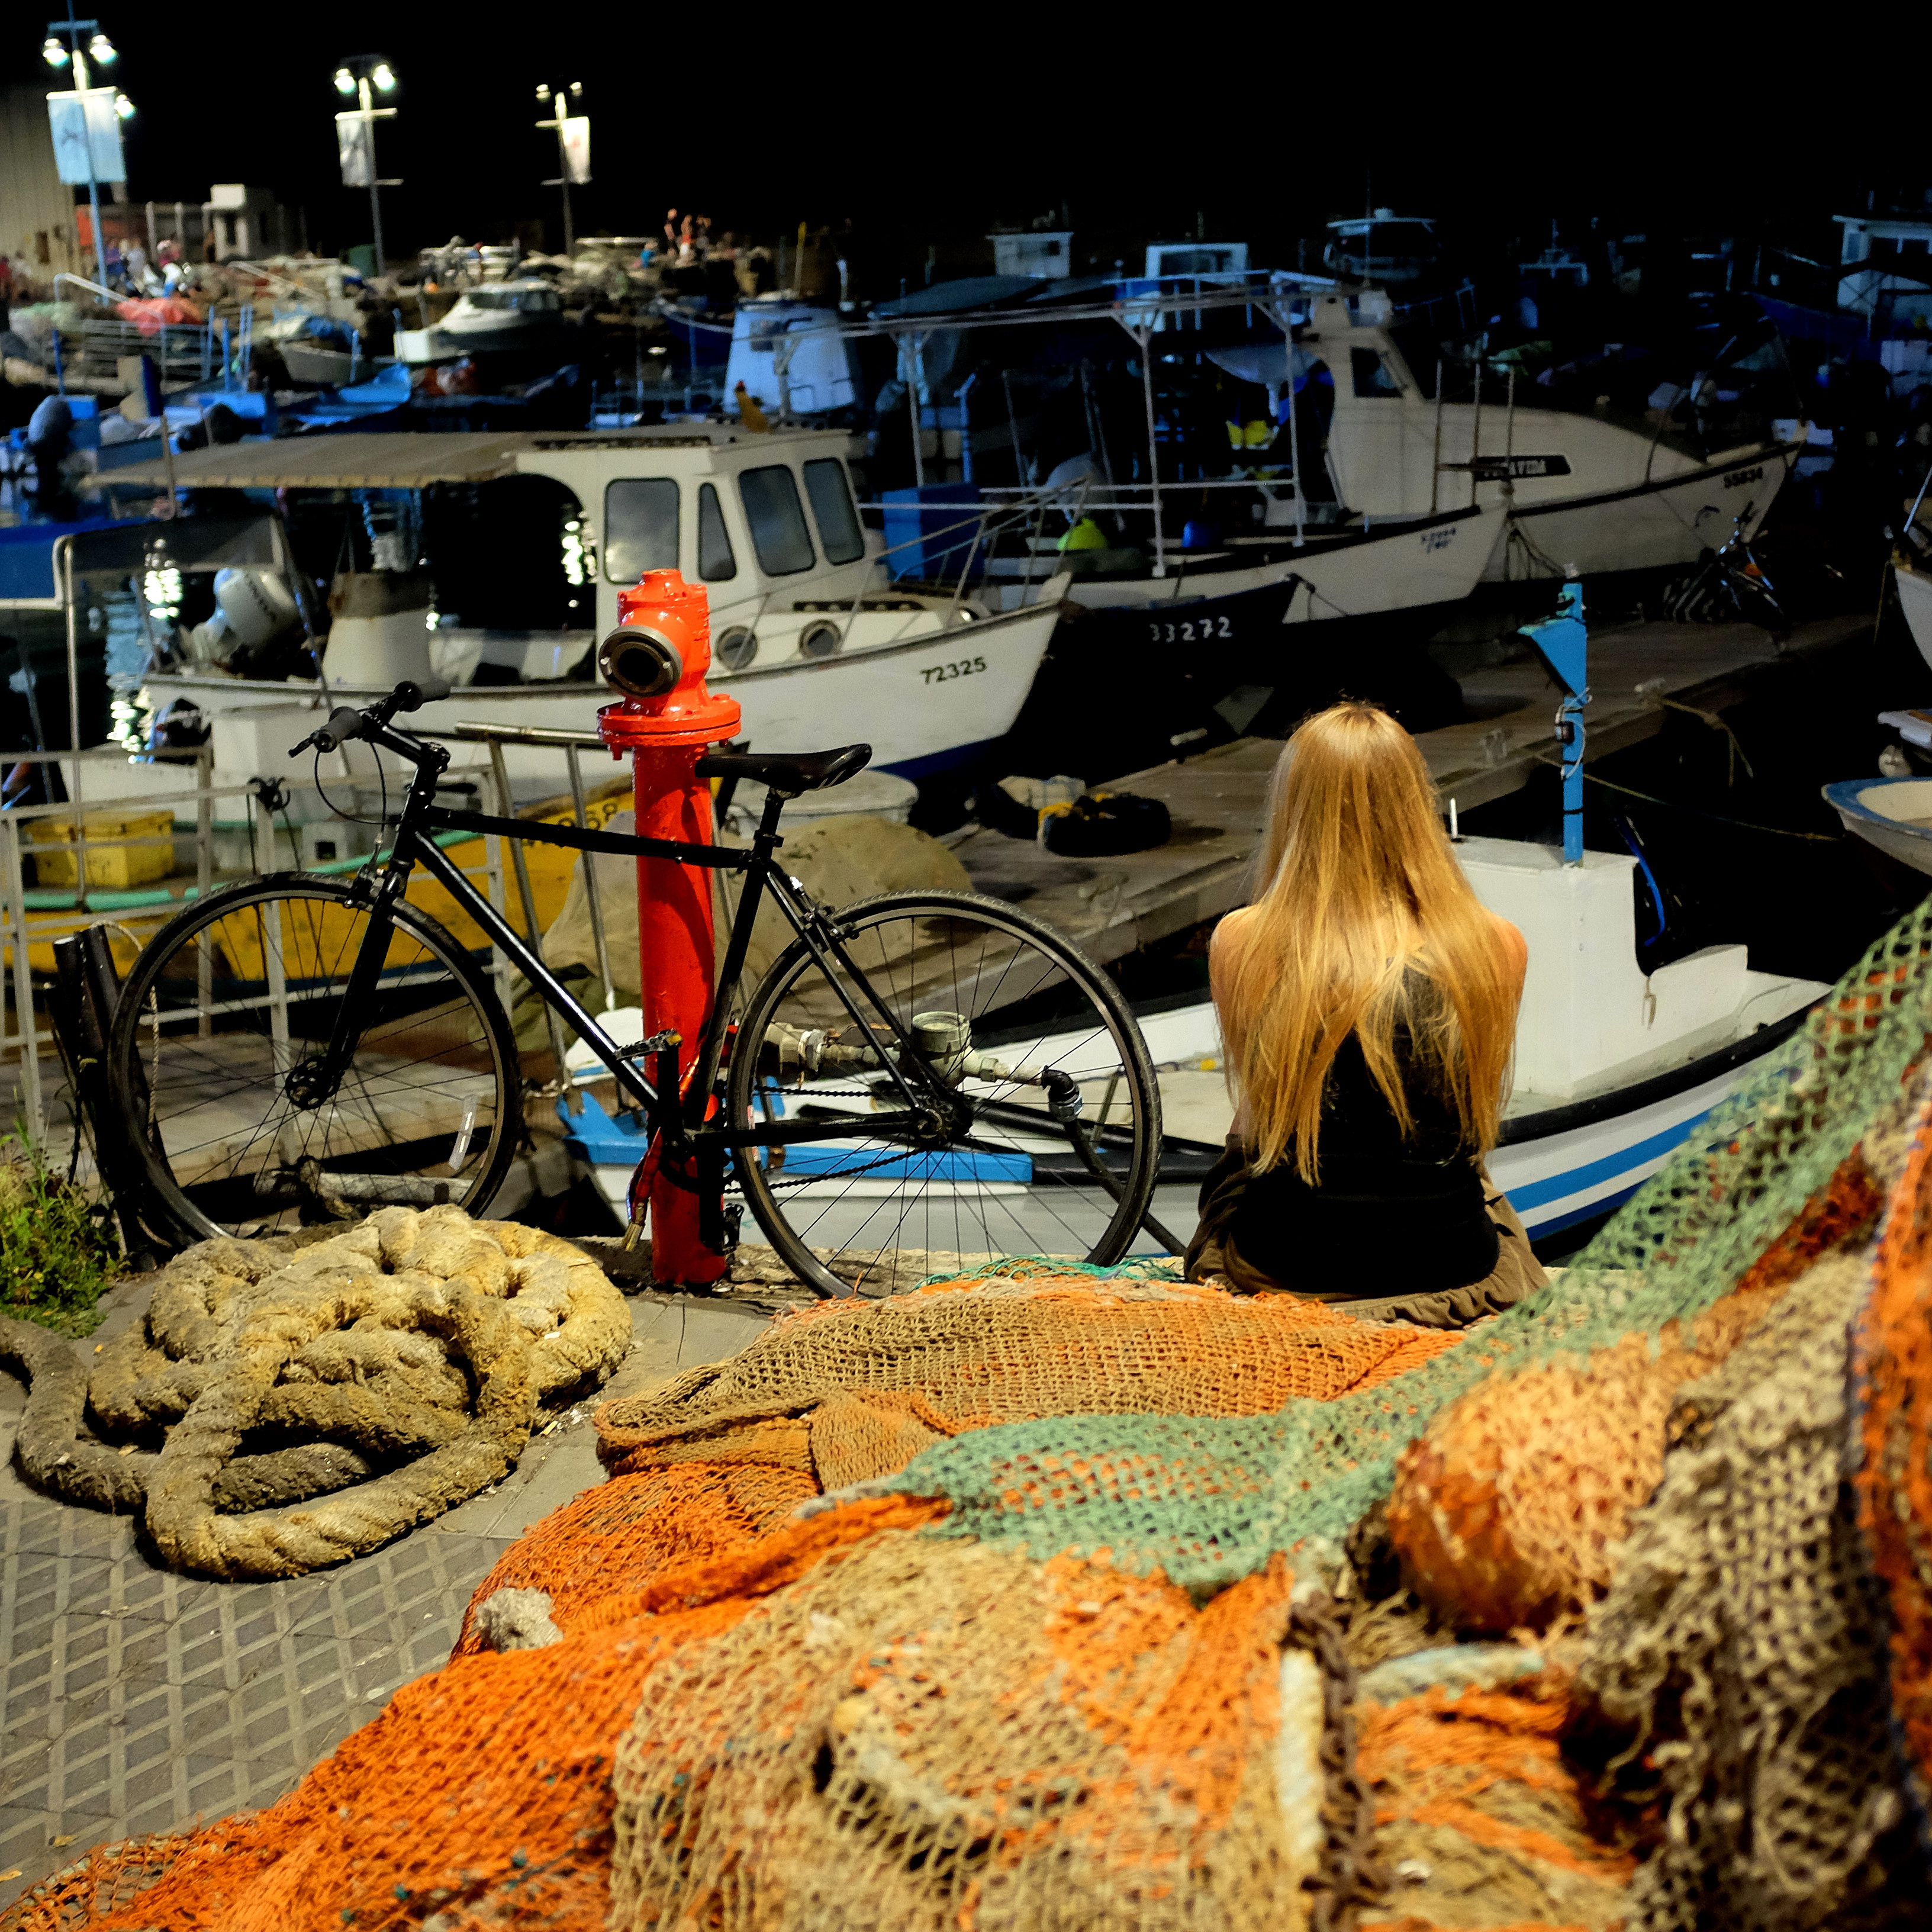
girl, night, bicycle, pier, fujifilm, vehicle, square, harbour, blonde, art, x100, fuji, fishingboats, x100s, squareformat, fishingnets